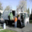
Label: truck